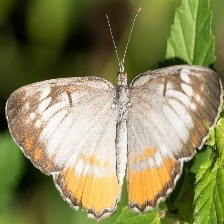
Species: MESTRA